African American officeholders from the end of the Civil War until before 1900

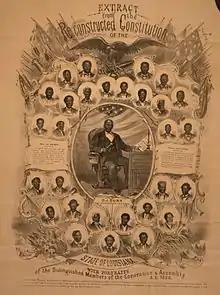
African American delegates to the Louisiana Constitutional Convention 1868

The Mississippi Plan was part of an organized campaign of terror and violence used by the Democratic Party and Ku Klux Klan to disenfranchise African Americans in Mississippi, block them from holding office, end Reconstruction, and restore white supremacy in the state. Nevertheless, many African Americans served in its legislature, and Mississippi was the only state that elected African-American candidates to the U.S. Senate during the Reconstruction era: A total of 37 African Americans served in the state Senate and 117 served in the state House.